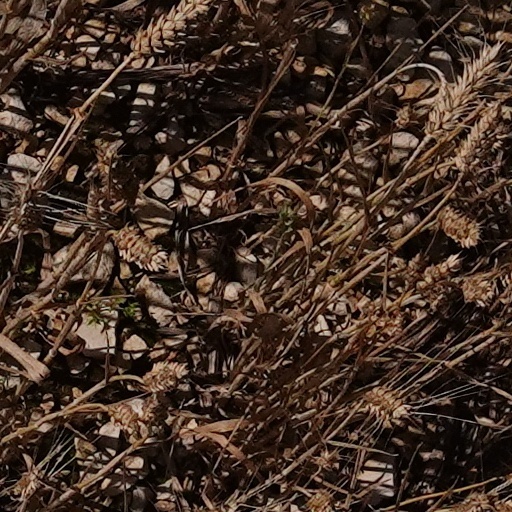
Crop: wheat